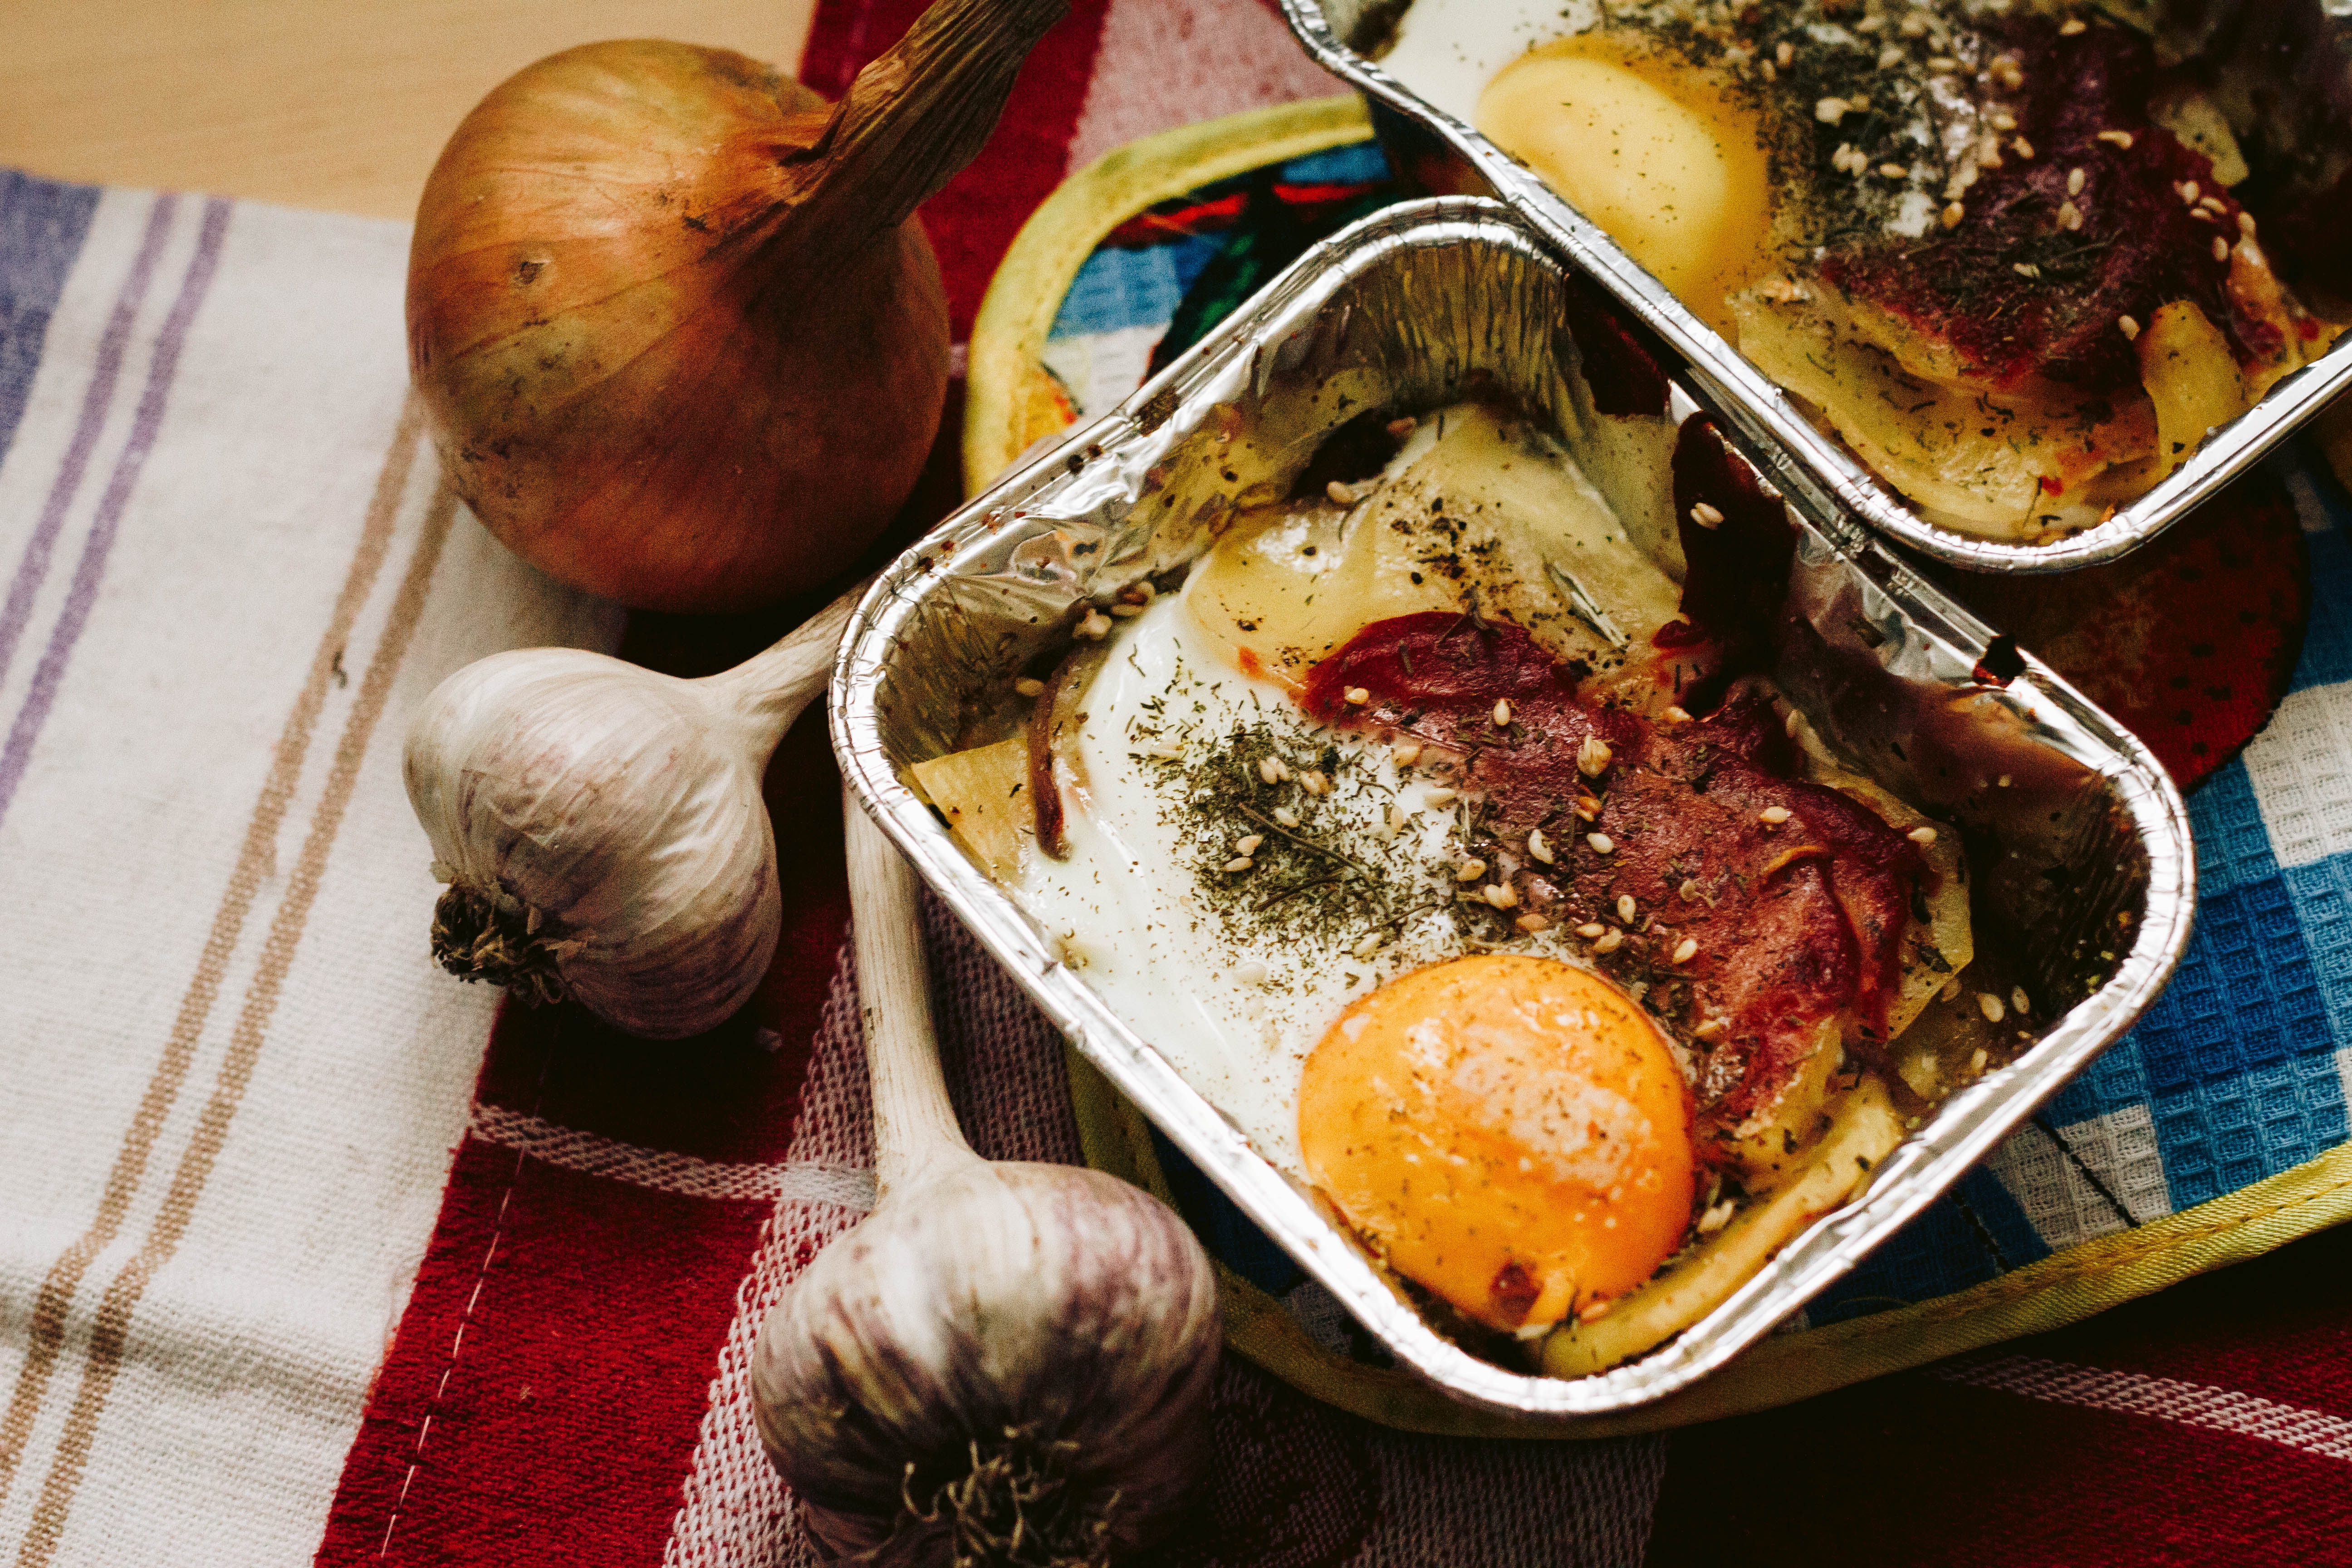
dish, food, cuisine, ingredient, comfort food, produce, recipe, parmigiana